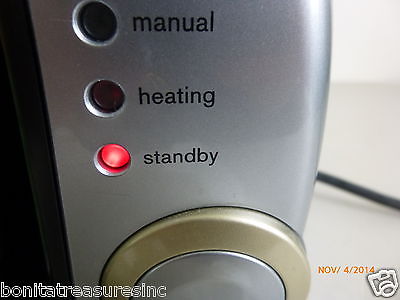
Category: coffee maker